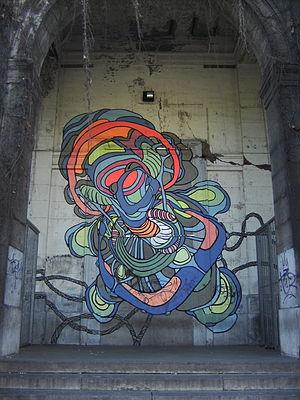
Charleroi (Belgique), dessiné par Gabriel Devreux (1886-1917) comme Palais de l'Art wallon pour l'exposition de Charleroi de 1911. Détail du portique. Le bâtiment héberge depuis 2000 le B.P.S.22, musée et espace de création contemporaine de la Province de Hainaut.
Le BPS22 est le musée d'art de la Province de Hainaut. Il est hébergé dans un édifice industriel de verre et de fer, classé monument historique par la Région wallonne, et présente une surface d'exposition d'environ 2 500 m². Le lieu a été choisi pour accueillir la collection de la Province de Hainaut mais aussi toutes les formes artistiques, belges ou étrangères, qui vivifient la création actuelle. Le BPS22 programme ainsi des expositions mais accueille également des expérimentations plus événementielles, réunissant différentes disciplines artistiques qui créent des liens avec les arts plastiques.